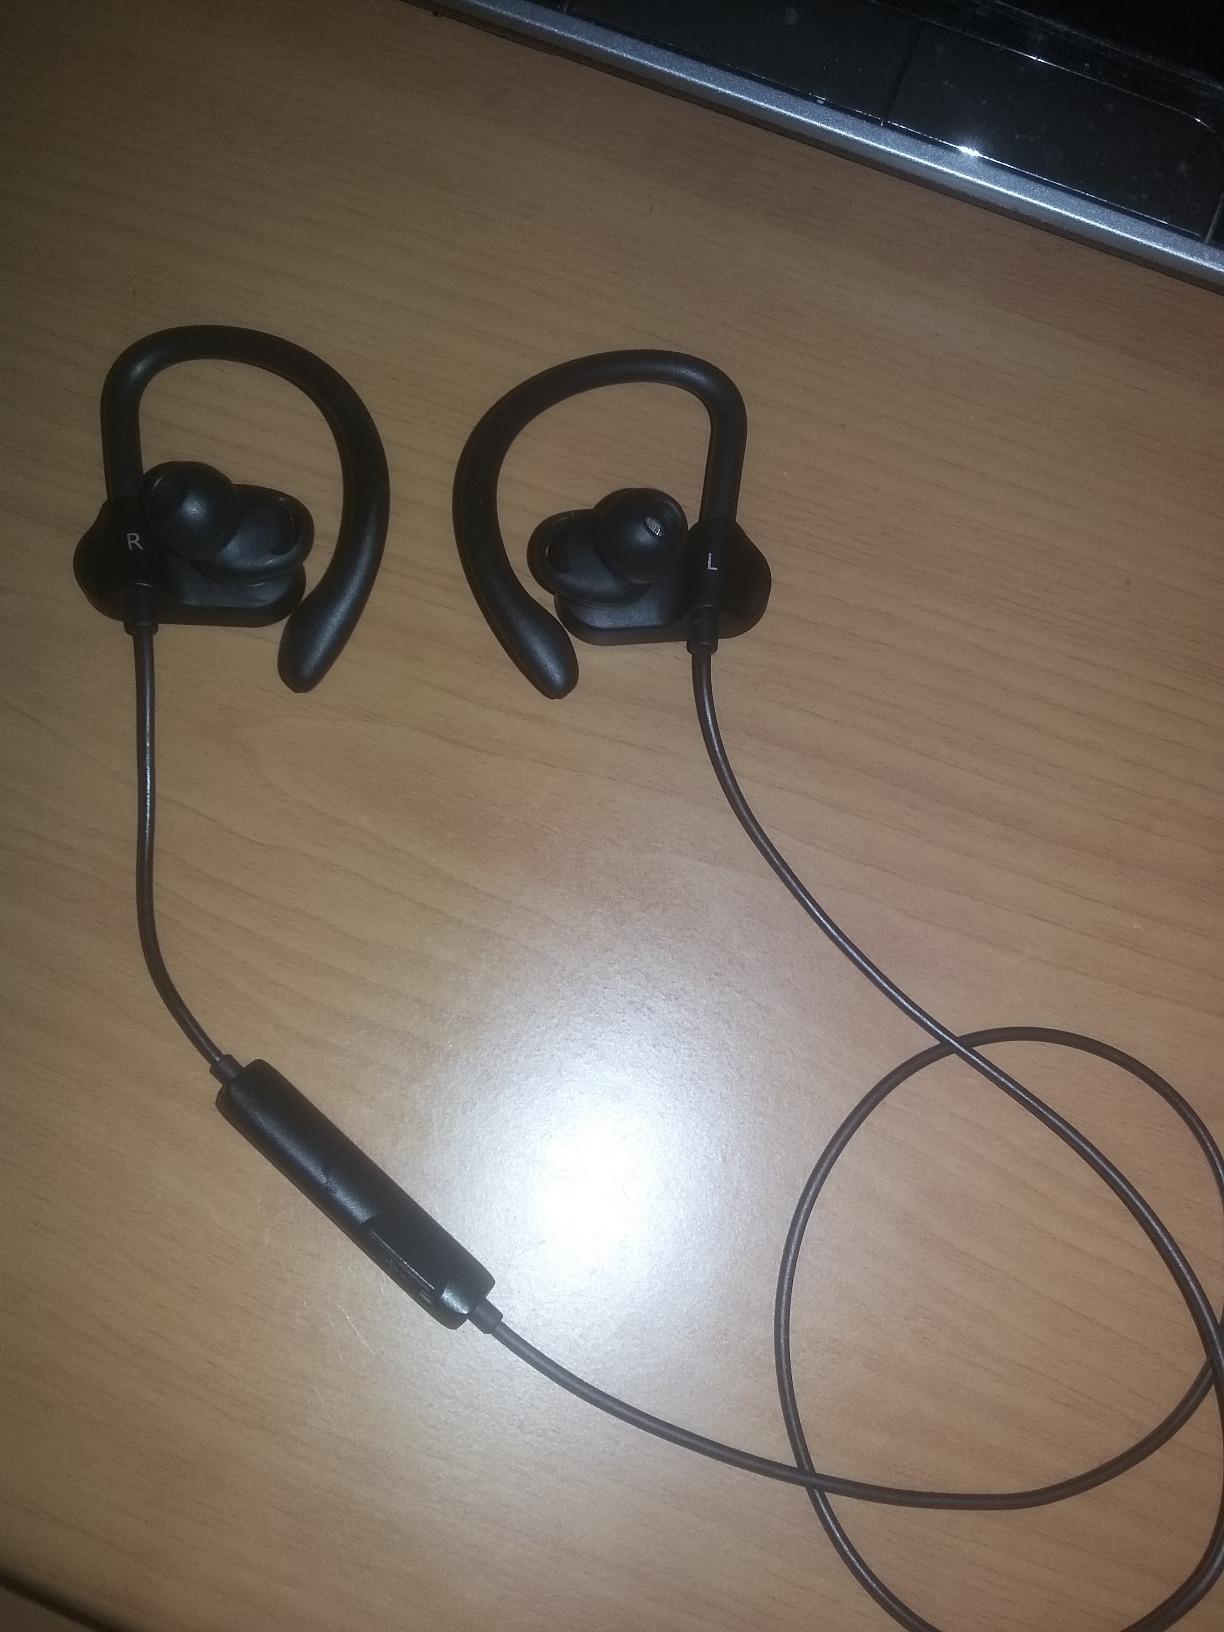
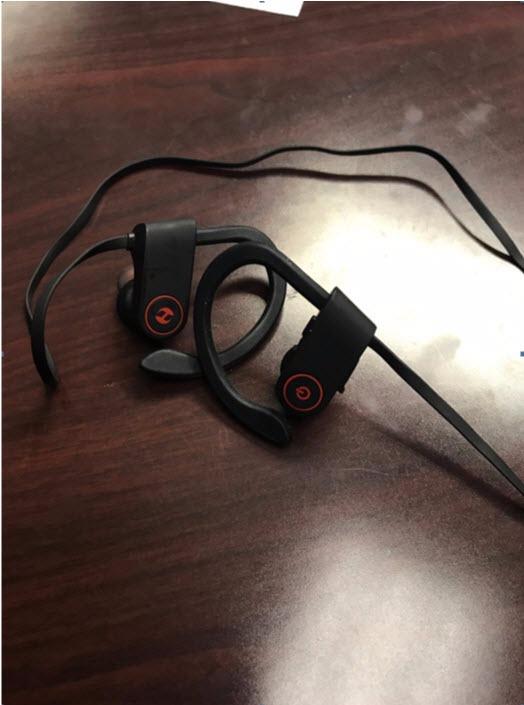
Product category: headphones
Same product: no